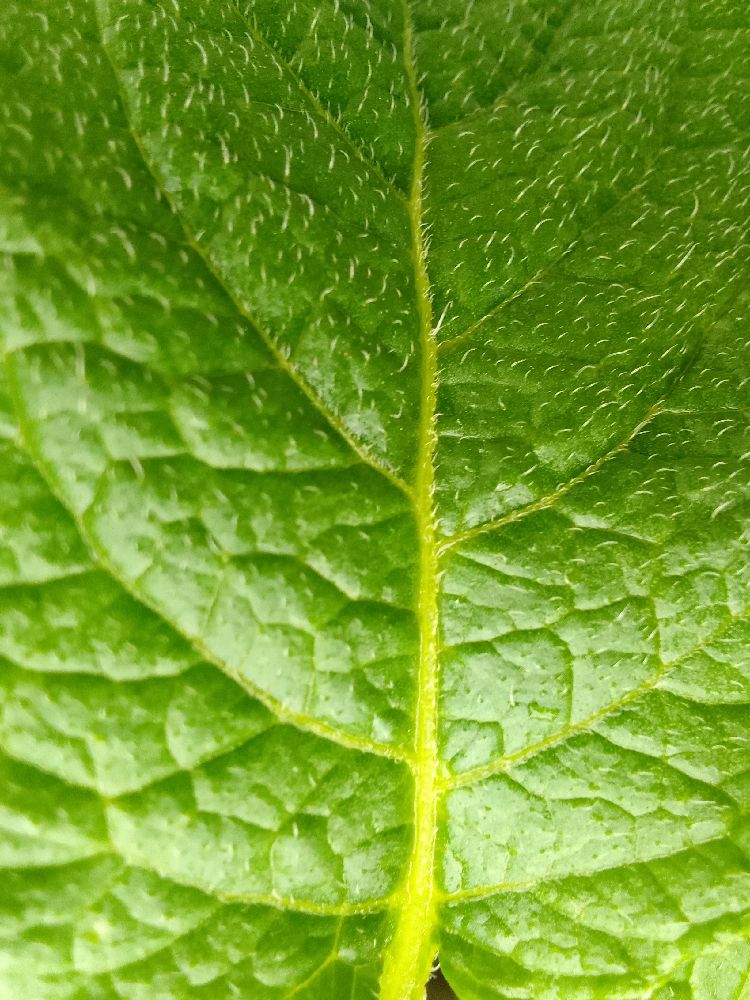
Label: Healthy